Pargues

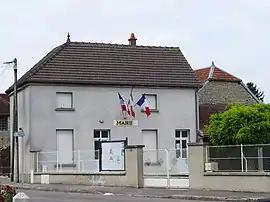
The town hall in Pargues

Pargues is a commune in the Aube department in north-central France.